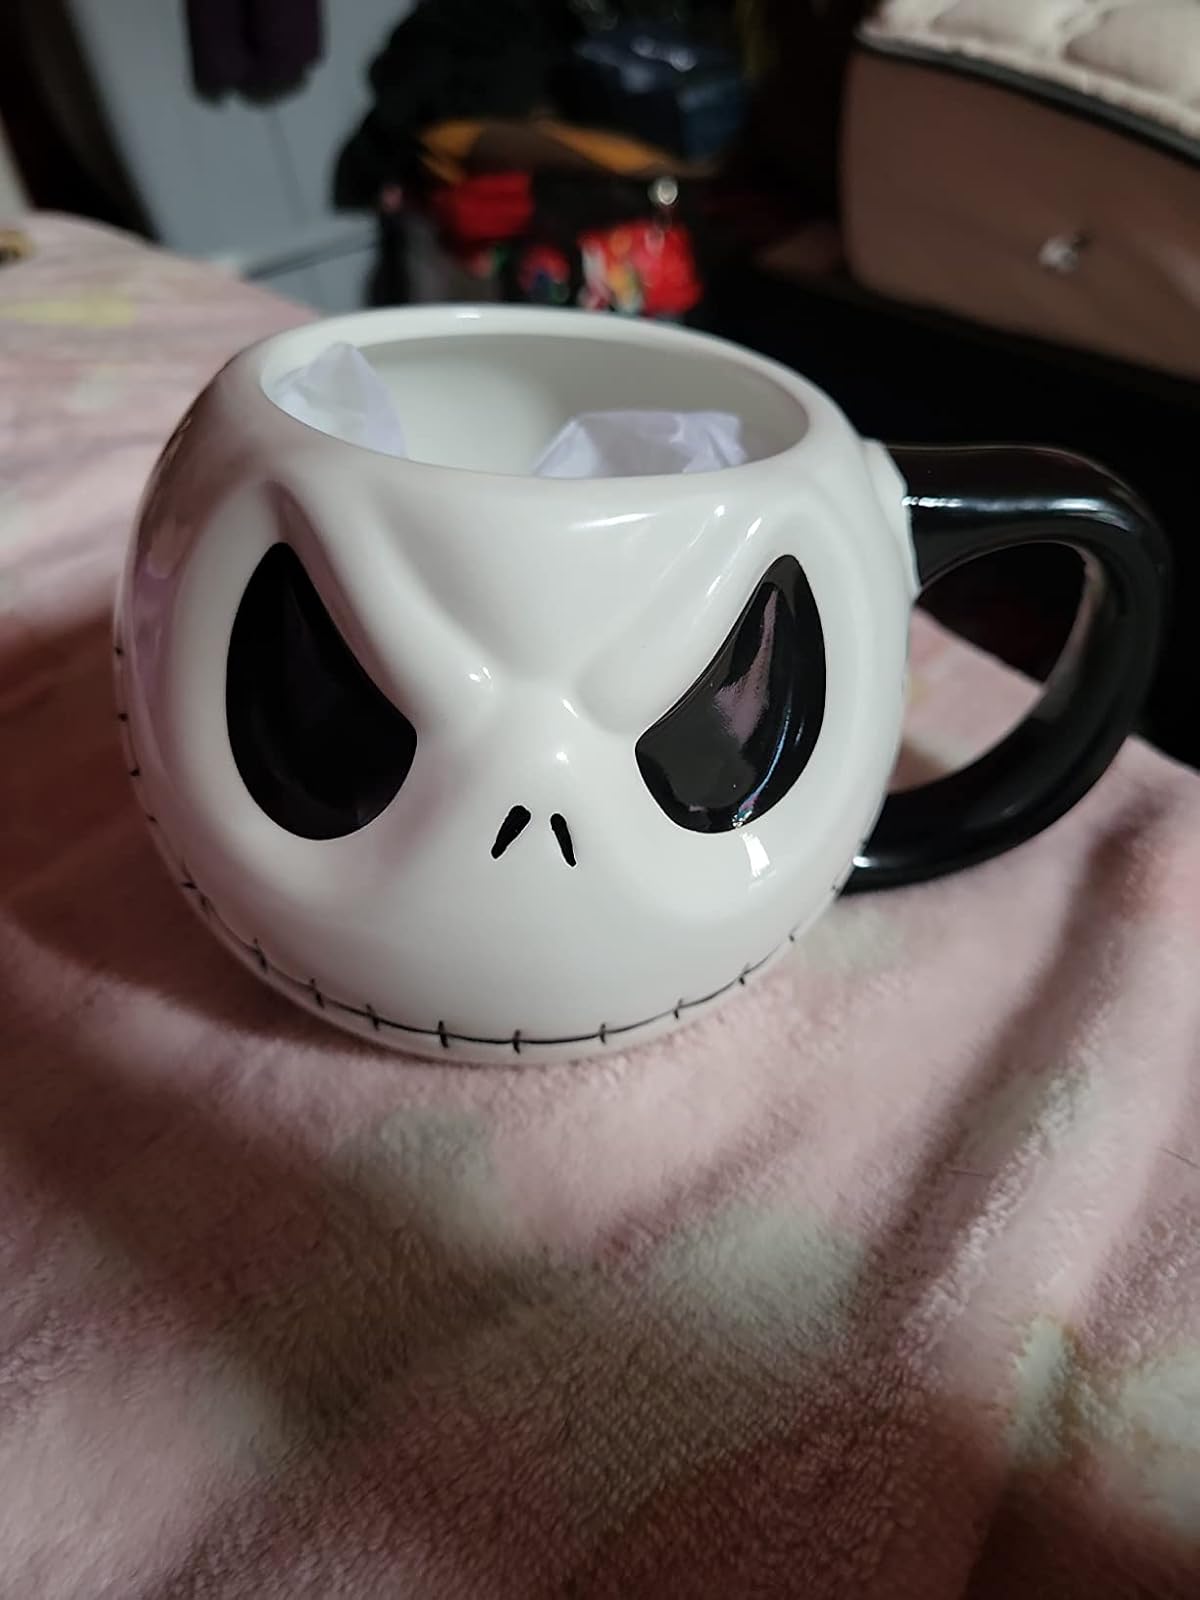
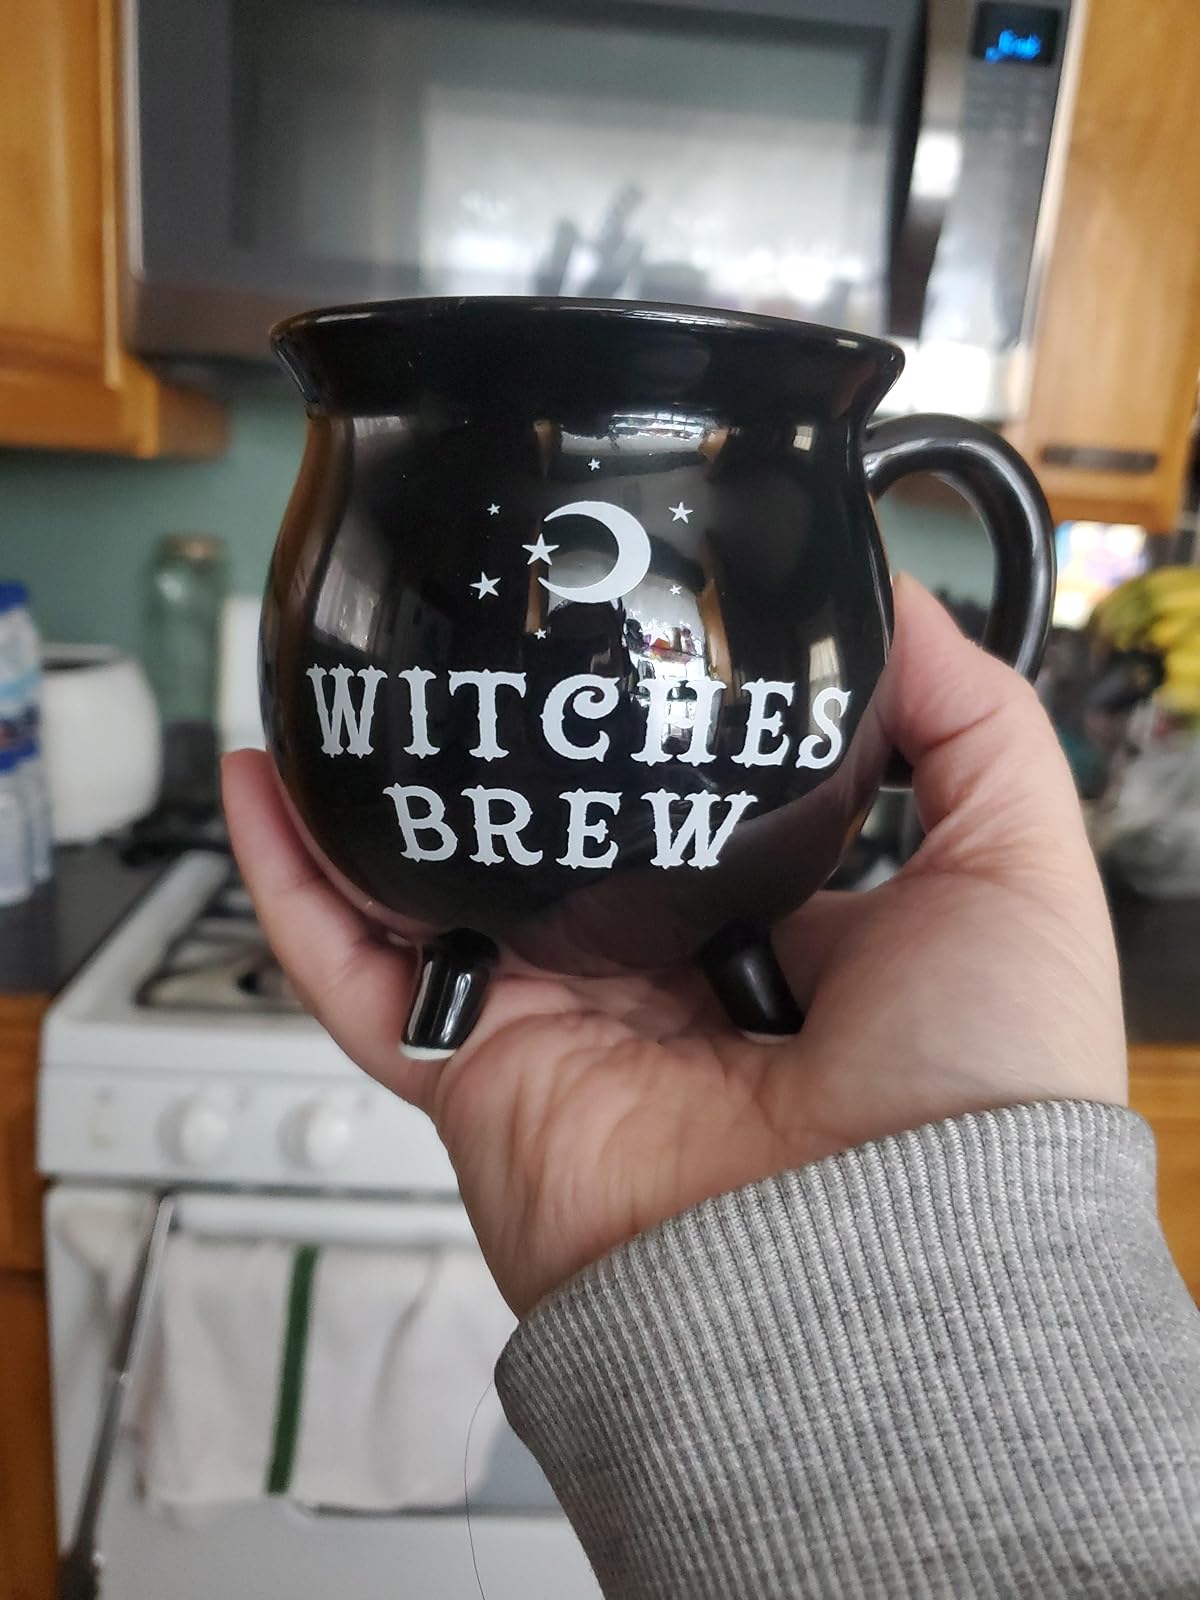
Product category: items_mug
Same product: no